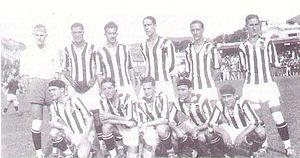
Le Botafogo de Futebol e Regatas est un club sportif brésilien, issu de la fusion en 1942 du Club de Regatas Botafogo, fondé en 1894, et du Botafogo Football Club, fondé en 1904.